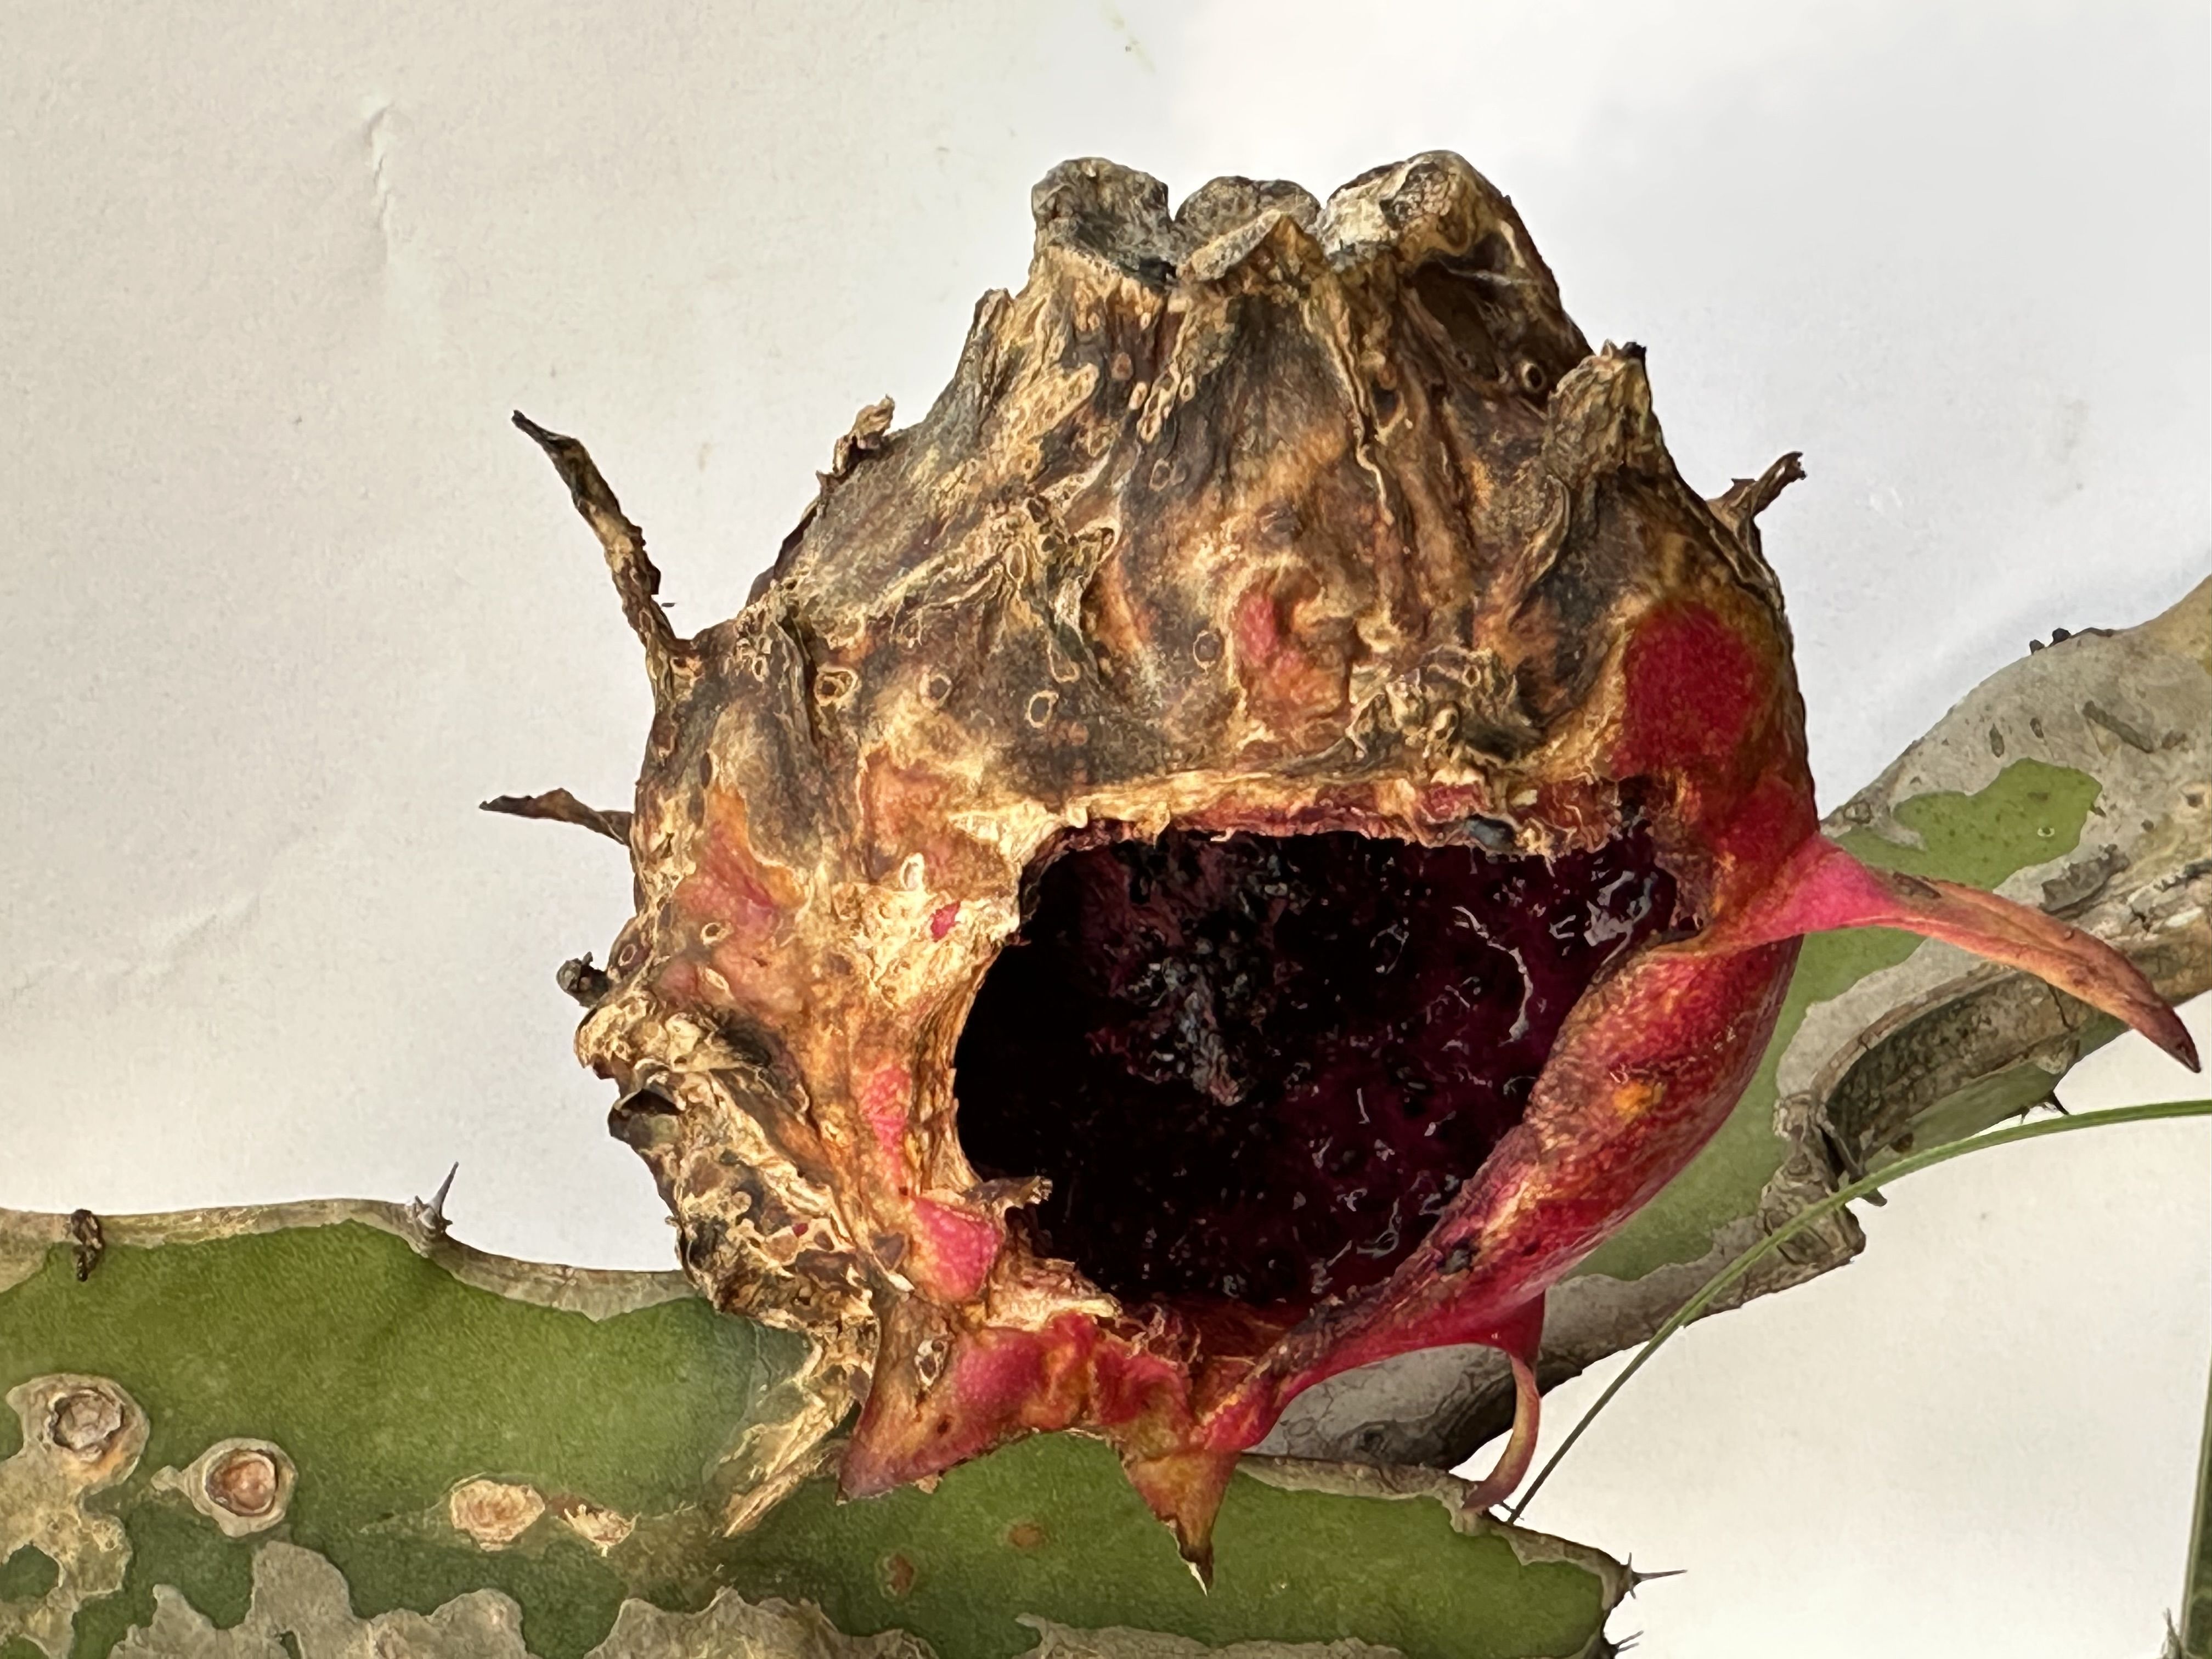
Label: Bad fruit